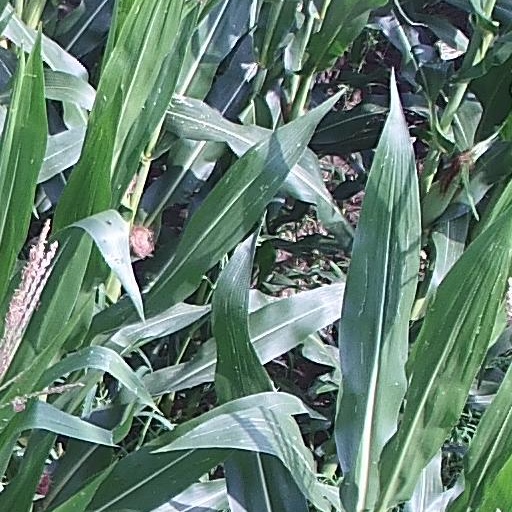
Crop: maize; corn